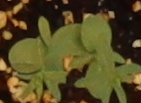
Label: Flax